2001 UEFA Futsal Championship

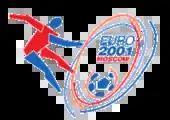

The 2001 UEFA Futsal Championship was the third official edition of the UEFA-governed European Championship for national futsal teams. It was held in Russia, between 22 February and 28 February 2001, in one venue located in the city of Moscow.